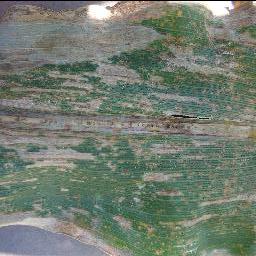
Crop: corn
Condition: (maize)_cercospora_spot_gray_spot